Marilyn Klaus

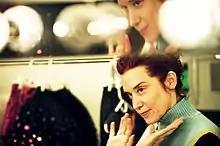

Marilyn Klaus is an American choreographer and artistic director based in New York City. She founded her company, Ballets with a Twist, in 1996, in association with Grammy-nominated composer Stephen Gaboury and costume designer Catherine Zehr.